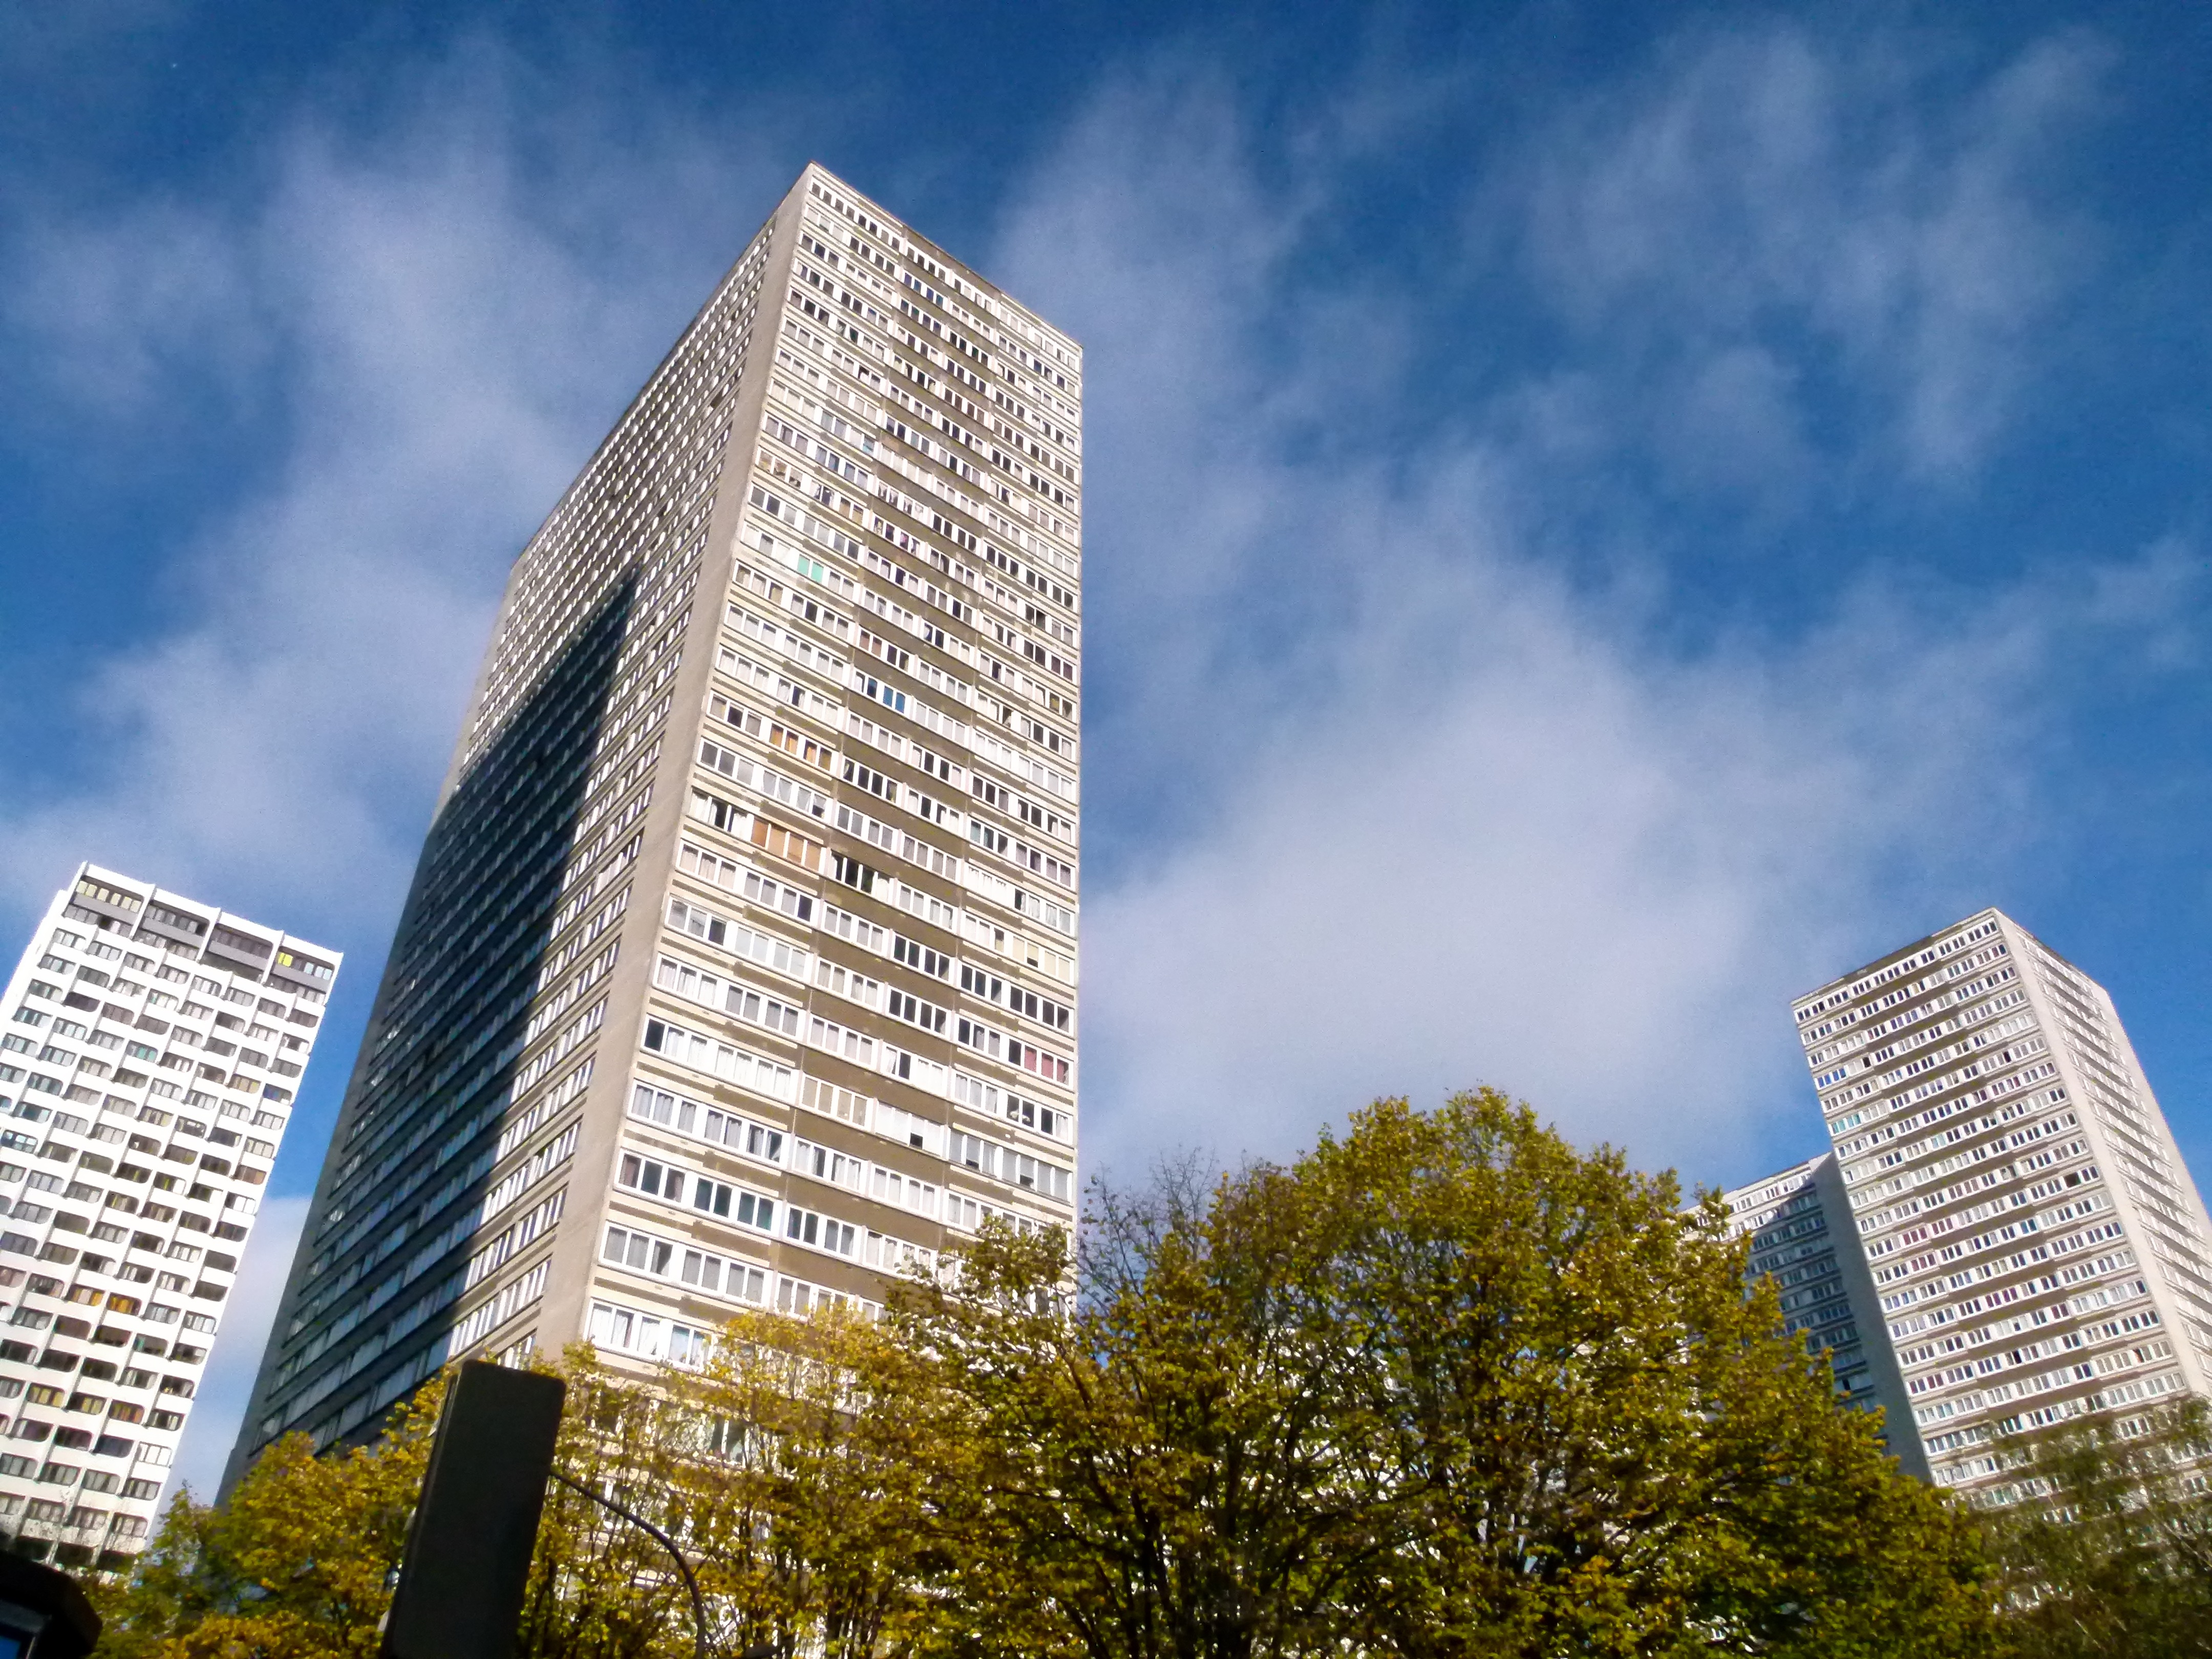
architecture, sky, skyline, building, city, paris, skyscraper, urban, cityscape, downtown, france, tower, landmark, facade, tower block, trees, outside, clouds, buildings, apartments, headquarters, metropolis, cities, condominium, neighbourhood, urban area, residential area, human settlement, metropolitan area